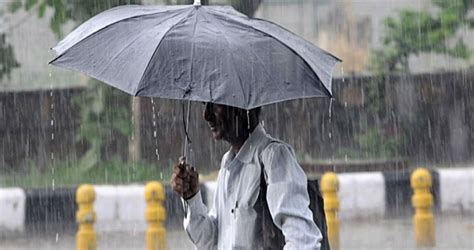
Weather: rain or strom